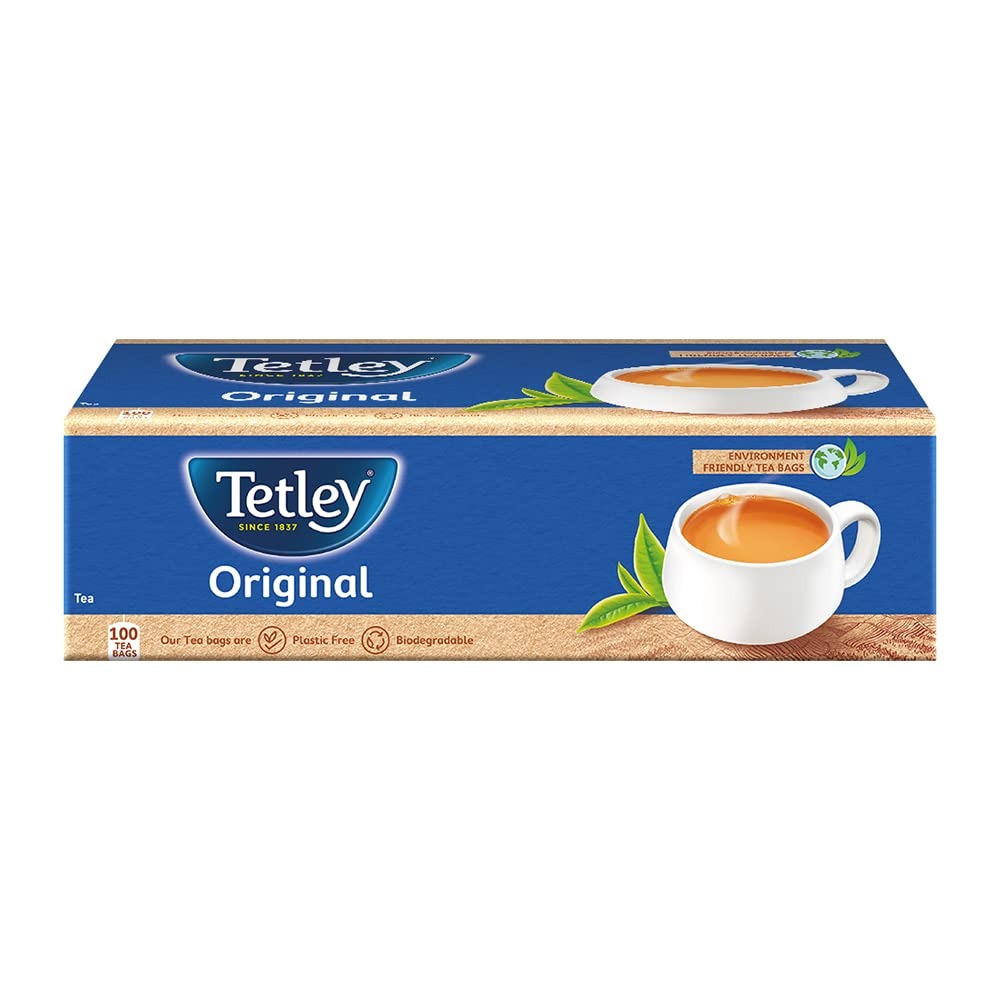
Item Name: Tetley | Original | Rich Taste of Assam Tea | Organic & Pure |100 Tea Bags
Value: 100.0
Unit: count

Price: 18.99